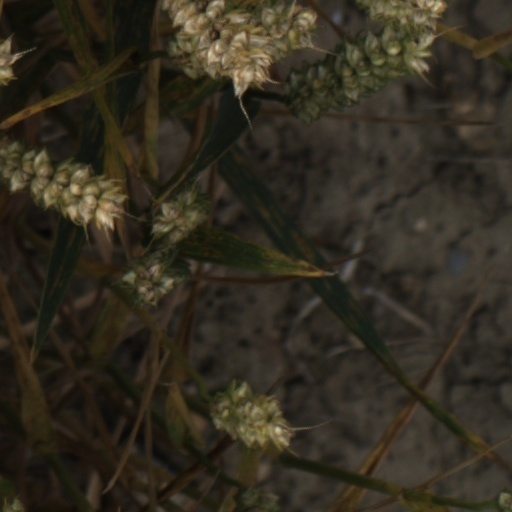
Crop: wheat